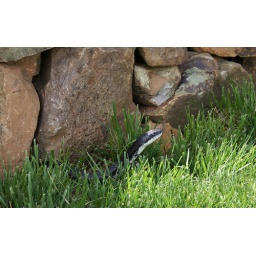
Black snake in our stone wall